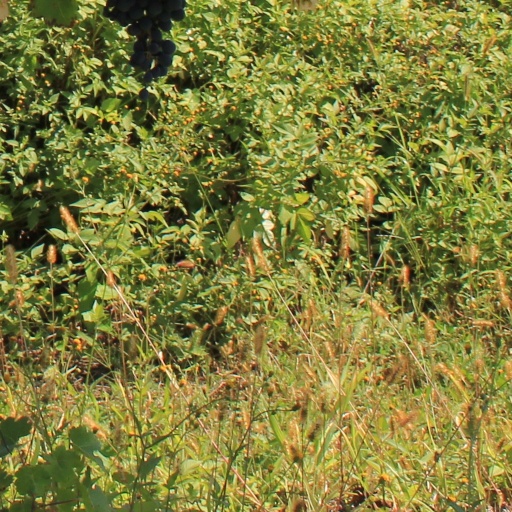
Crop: grape